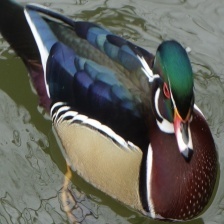
Species: WOOD DUCK
Scientific name: AIX SPONSA
ImageNet parent category: drake